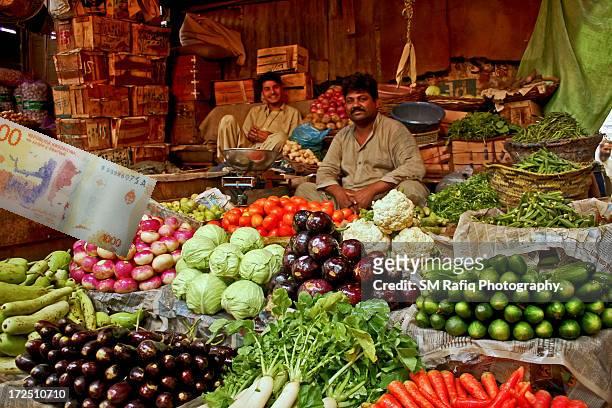
Denominación: 1000